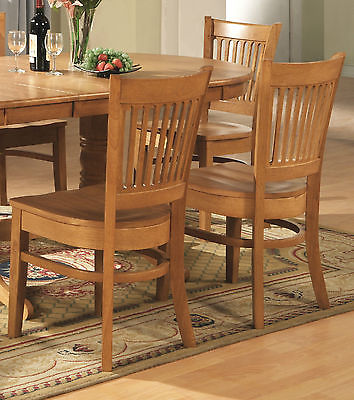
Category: chair